Hungarian prehistory

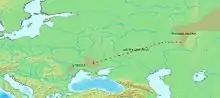
Migration of Hungarians

Buckles, belt mounts, and other objects of the so-called "Subotcy horizon", which were unearthed at Caterinovca, Slobozia, and other sites along the middle course of the Dniester show similarities with archaeological finds from the 10th-century Carpathian Basin. These objects were carbon dated to the late . The same archaeological sites also yielded vessels similar to the pottery of the neighboring Slavic territories.